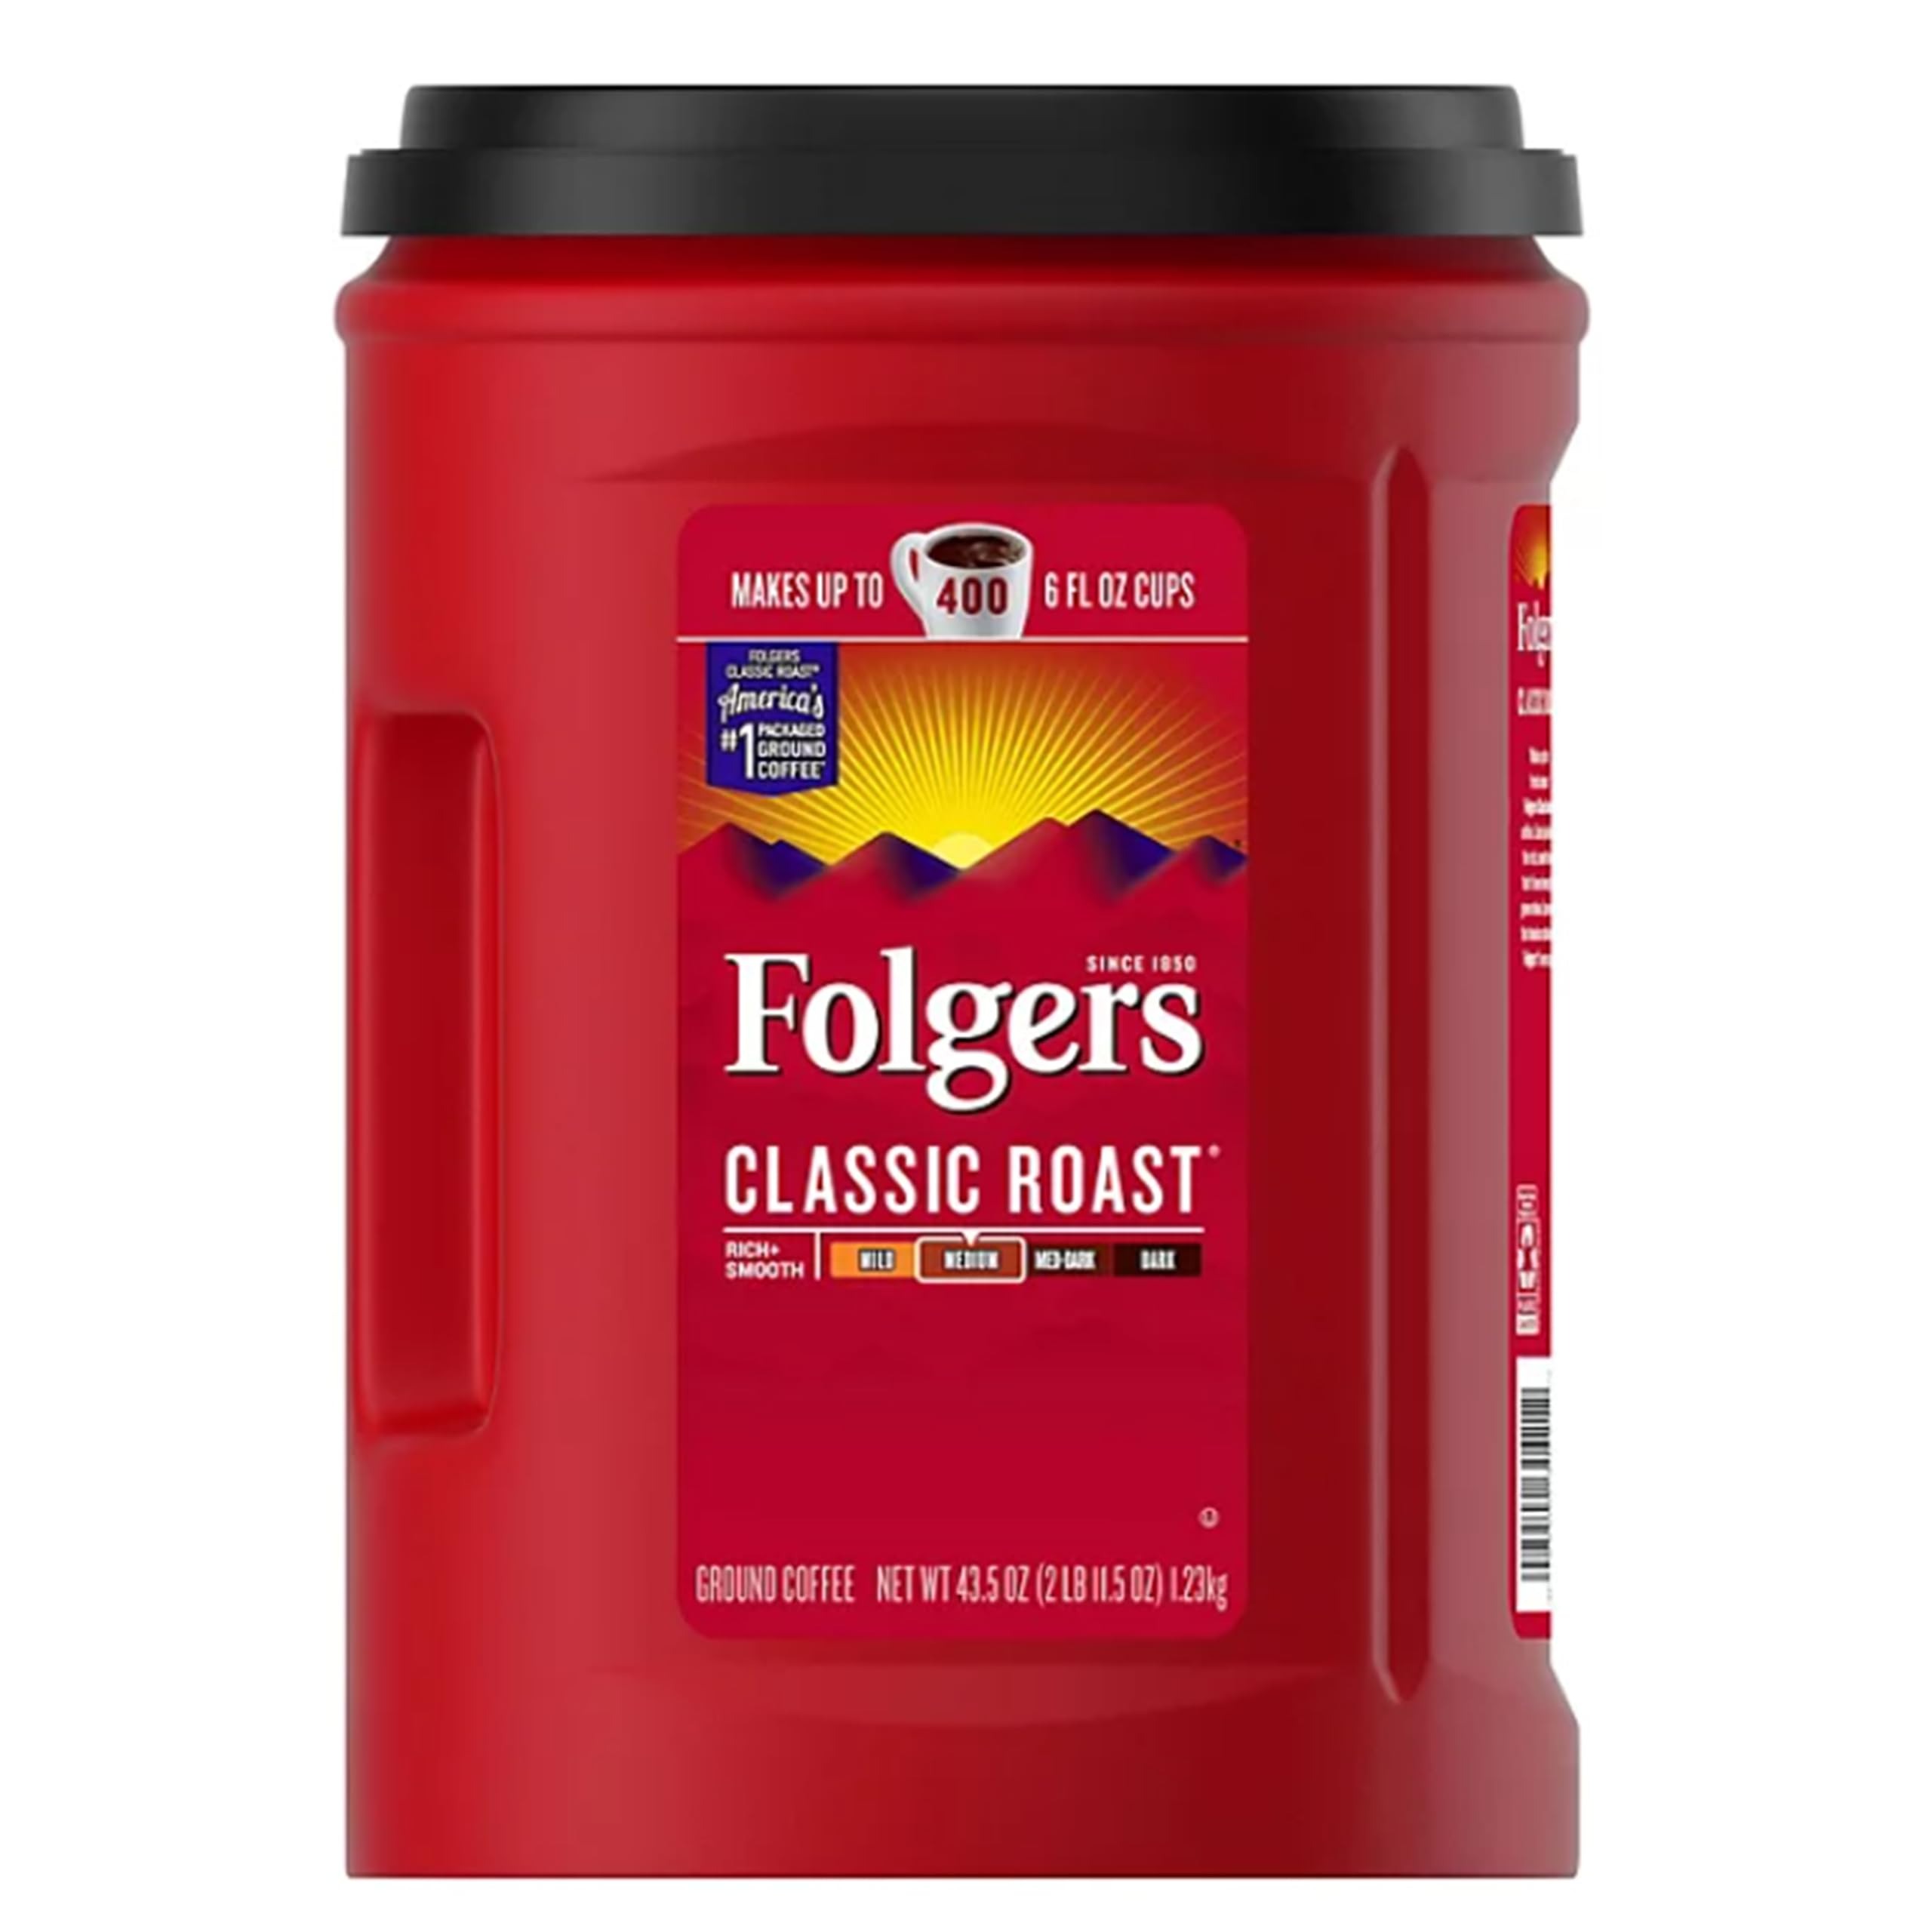
Item Name: Folger Classic Roast Ground Coffee (43.5 oz.) - Pack of 1
Bullet Point 1: Medium-roast, fine ground coffee
Bullet Point 2: Made with mountain-grown beans
Bullet Point 3: 100% pure coffee
Bullet Point 4: Interlocking Aroma Seal canister seals to lock in freshness
Value: 43.5
Unit: Ounce

Price: 25.2